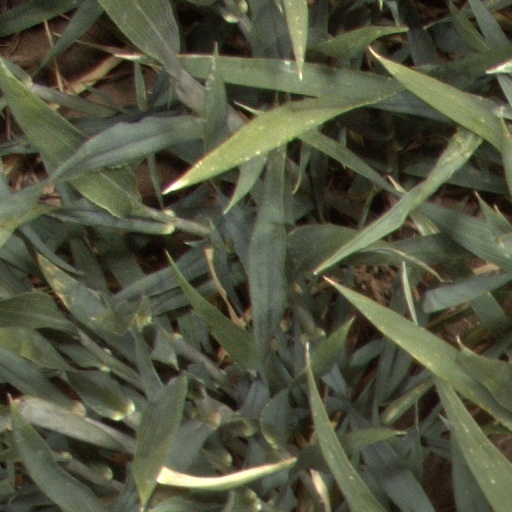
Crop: wheat